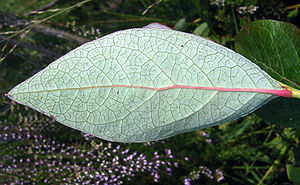
Blåbærsorter / Botanisk beskrivelse
Bladets underside
Der findes et stort antal blåbærsorter, sorter, som er udviklet ud fra flere arter og underarter i slægten Bølle. Efter den første halvdel af det 20. århundrede har man fremavlet flere end 100 sorter. Blåbær tilhører Lyng-familien. De dyrkede blåbærsorter stammer ikke, som man ellers ofte tror, fra den hjemlige art af blåbær, hvis frugter farver mund og læber blå, når man spiser dem, men fra nordamerikanske arter. De farvende anthocyaner findes i frugtskallen på de næsten runde, blå bær, hvis frugtkød er hvidt. Dyrkede blåbær har betydning som markedsfrugt over hele verden, men før de blev kendt som frugtbuske, var blåbærsorterne indført som prydplanter i europæisk havedyrkning på grund af deres dekorative høstfarver.